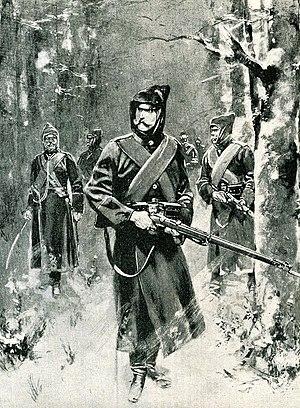
les chasseurs-éclaireurs russes en recconnaissance un corps d'éliote qui ne se met jamais la bayonnette au fourreau